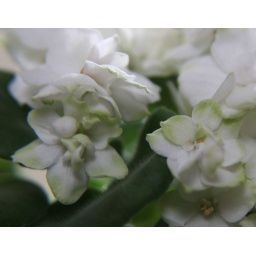
Always in bloom, this African Violet has white flowers tinged with green